The Scouring of the Shire

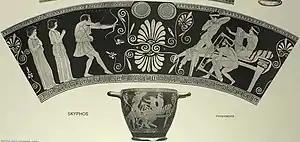
An ancient pedigree: Odysseus, returning home after long years of war, scours his home of the suitors of his wife Penelope, in Homer's tale. Greek "skyphos", 440 BC

Scholars have identified several possible origins and antecedents for the chapter, and these have been added to by Christopher Tolkien's exploration of the literary history of his father's work on it over the years. Scholars agree that the "Scouring" has an ancient pedigree, echoing Homer's "Odyssey" when after long years away Odysseus returns to his home island of Ithaca to scour it of Penelope's worthless suitors. Robert Plank adds that Tolkien could have chosen as a pattern any number of other returning heroes. This theme, of a last obstacle to the heroic homecoming, was paradoxically both long-planned (certainly back to the time of writing of the Lothlorien chapter) and, in the person of Saruman-as-Sharkey, "a very late entry". David Greenman in addition contrasts the scouring with Tuor's Aeneas-like escape from a wrecked kingdom as told in "The Fall of Gondolin".